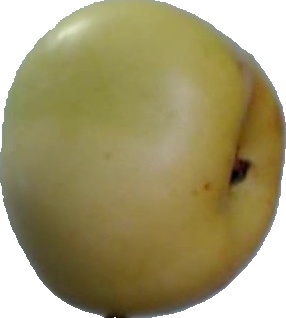
Label: apple_6